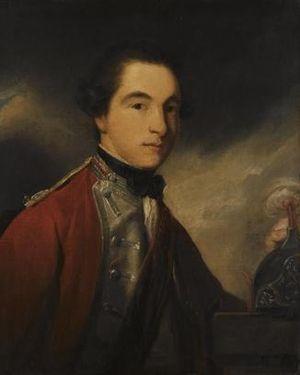
Le maréchal Charles Moore, 1ᵉʳ marquis de Drogheda, titré vicomte Moore de 1752 à 1758, était un pair irlandais, puis un pair britannique et un officier de l'armée. Il porte les couleurs de son régiment lors de la bataille de Culloden en avril 1746 lors des soulèvements jacobites et commande plus tard le 18ᵉ Light Dragoons lors d'opérations contre les Whiteboys en Irlande. Il a également siégé comme député à la Chambre des communes irlandaise et, après avoir été Secrétaire en chef pour l'Irlande du Lord lieutenant d'Irlande, il est devenu maître général de l'Irish Ordnance.